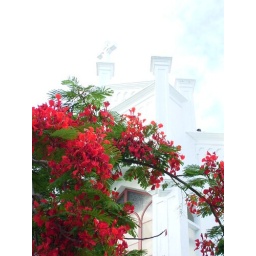
I took this photo of a blossoming tree with a church behind in Key West, Florida